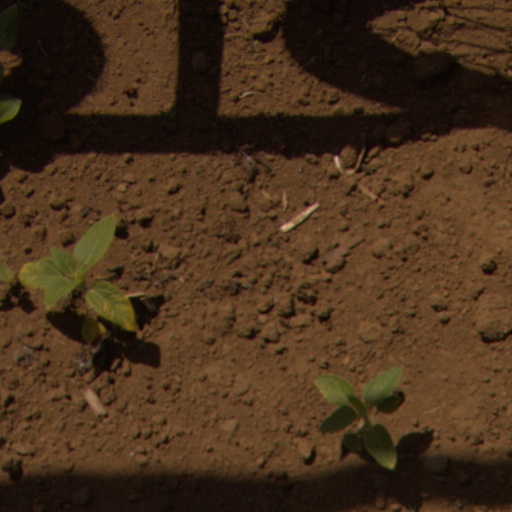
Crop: Jerusalem artichoke